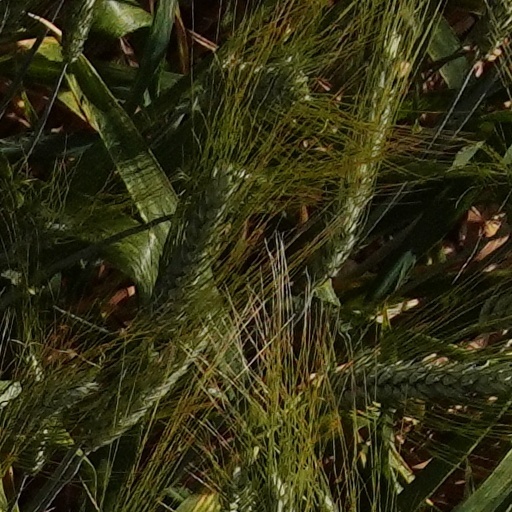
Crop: wheat